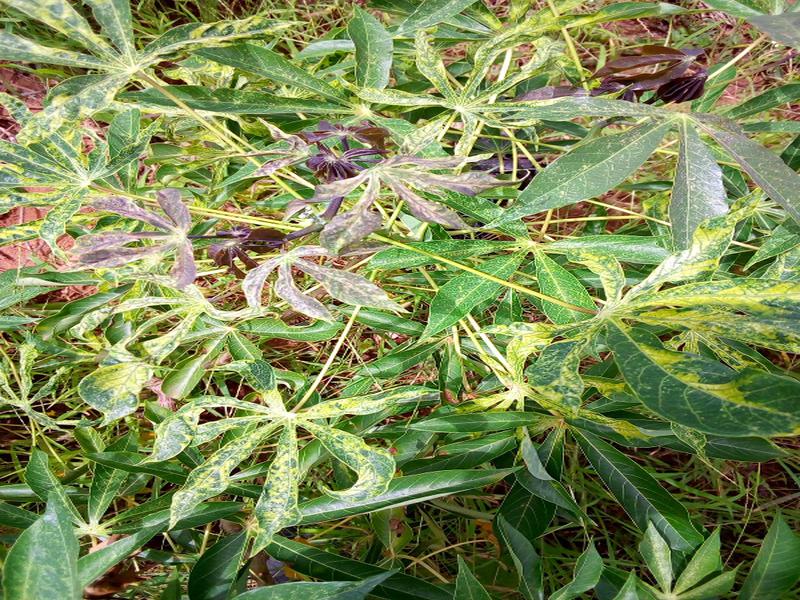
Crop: cassava
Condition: mosaic_disease